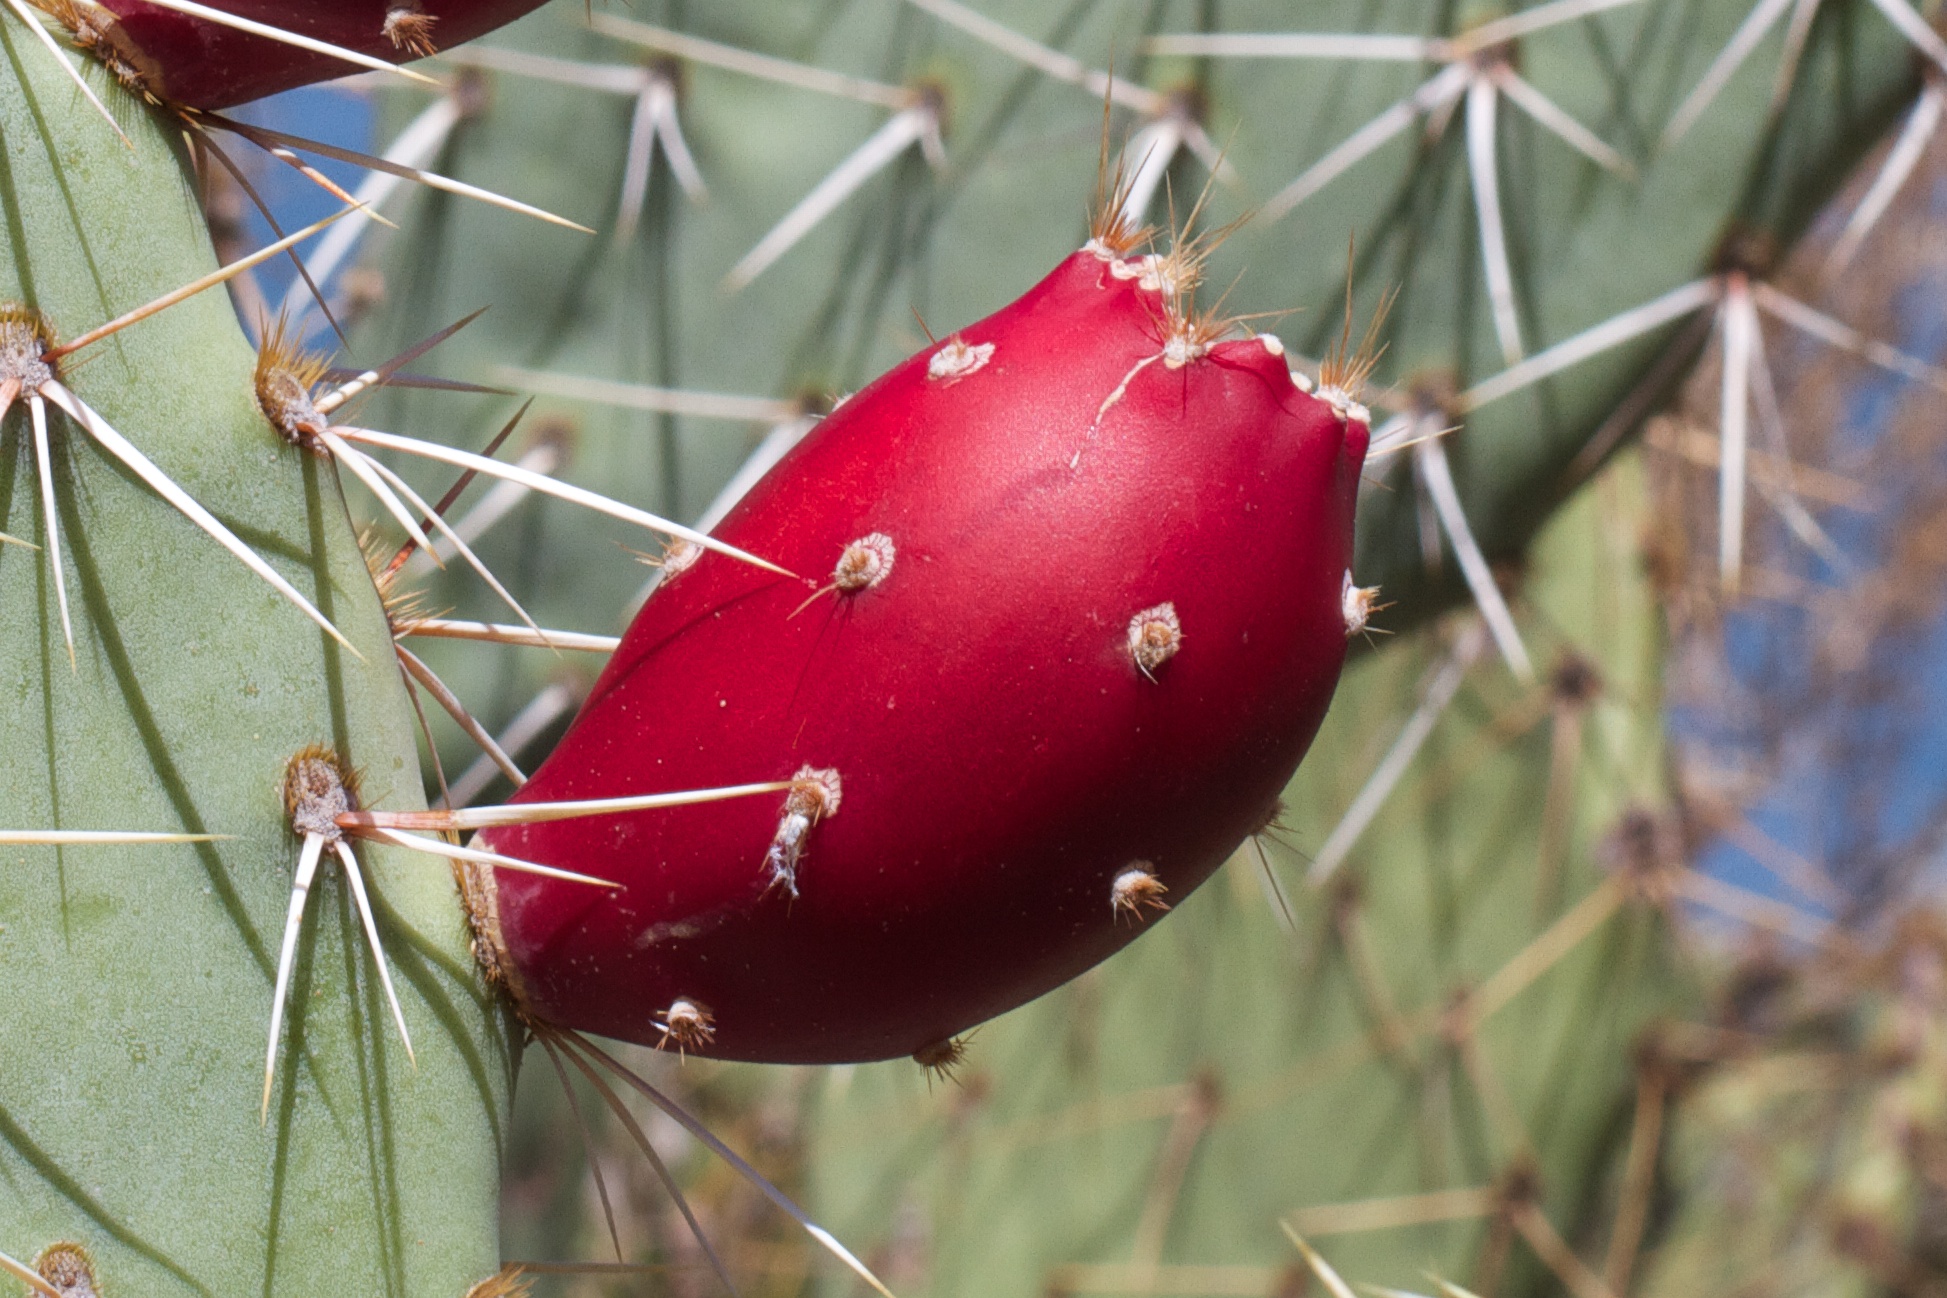
cactus, plant, fruit, leaf, flower, food, red, produce, botany, flora, caryophyllales, macro photography, flowering plant, prickly pear, plant stem, land plant, thorns spines and prickles, hedgehog cactus, nopal, barbary fig